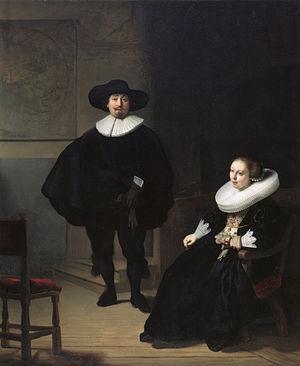
Le musée Isabella Stewart Gardner est un musée de Boston, Massachusetts, consacré à l'art européen et américain, fondé en 1903 par Isabella Stewart Gardner.